Qua la mano

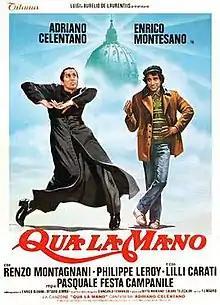
Italian theatrical release poster by Renato Casaro

Qua la mano (also known as "Give me five") is a 1980 Italian comedy film directed by Pasquale Festa Campanile.